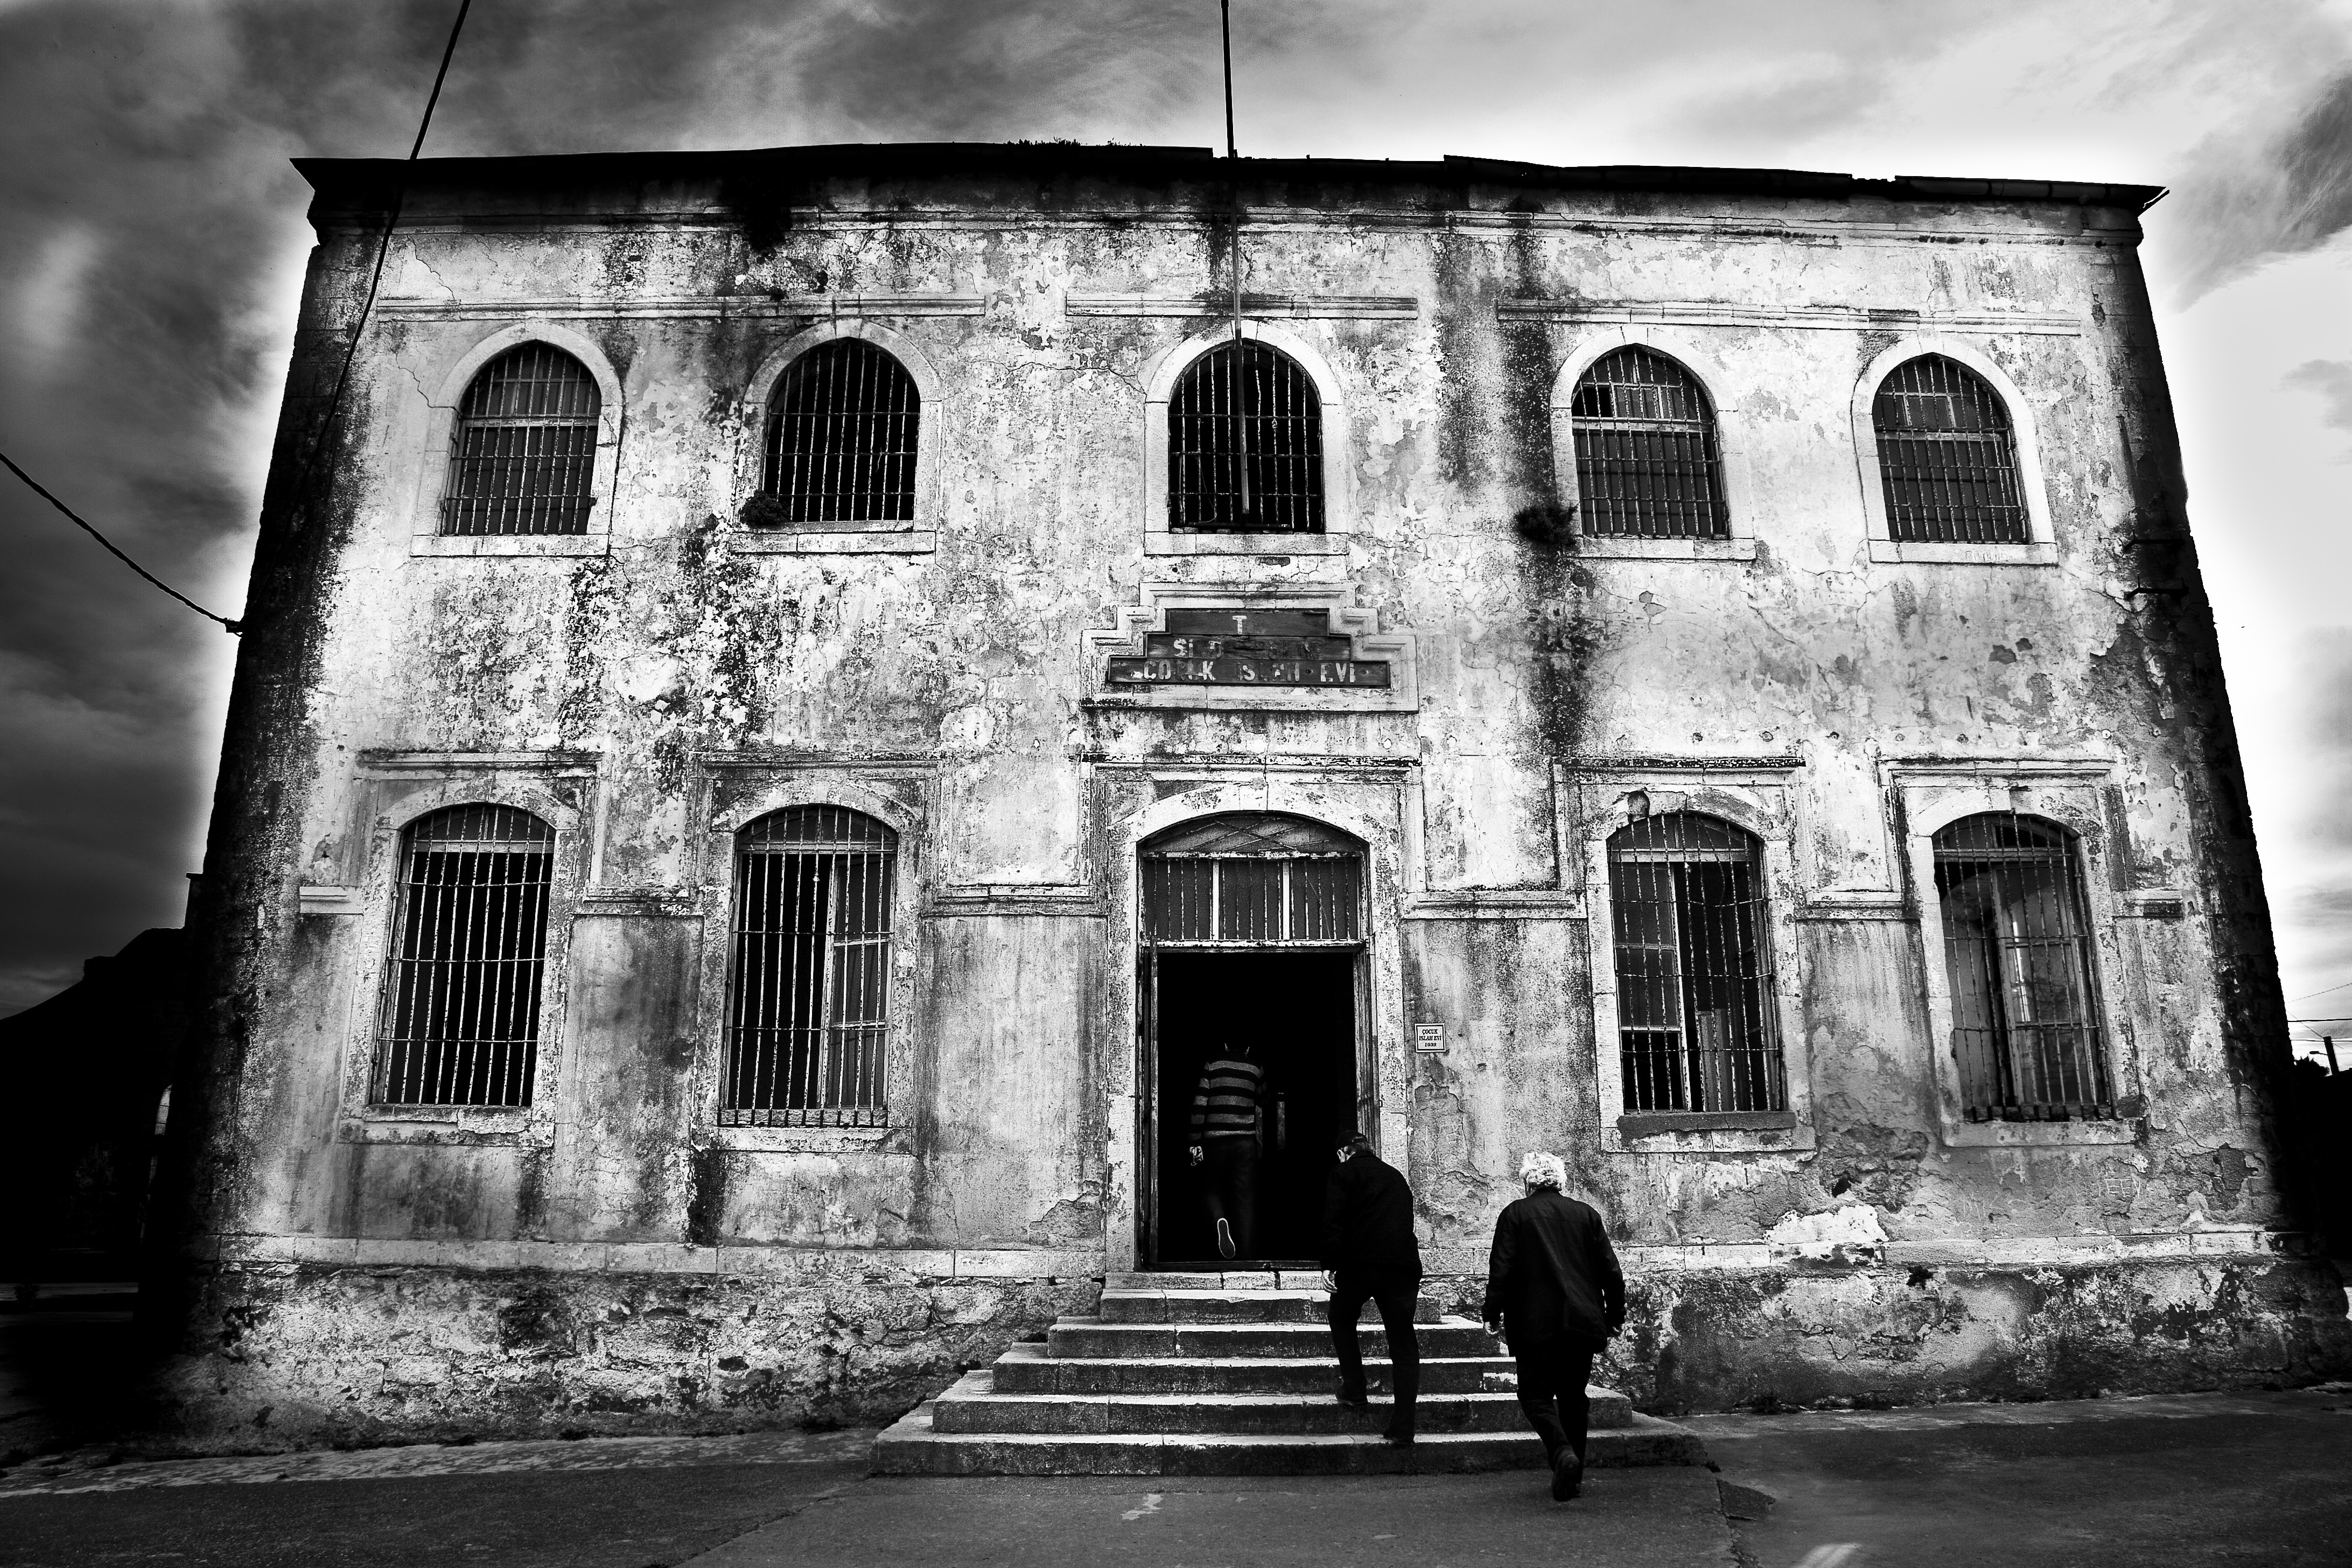
black and white, architecture, structure, white, photography, building, arch, church, black, monochrome, door, place of worship, on, prison, photograph, history, monochrome photography, ancient history, sinop